Robert Small (producer)

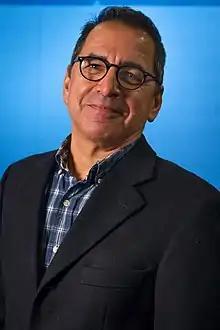
Robert Small, 2014

Robert Small is an American television, film and event producer who co-created "MTV Unplugged" with Jim Burns in 1989. He is the president and executive producer of RSE, Robert Small Entertainment, a media production company based in New York City. In 2013 Small began developing his new company, Small Industries, to focus on digital content creation and special projects exploring virtual reality, augmented reality and holographic entertainment.